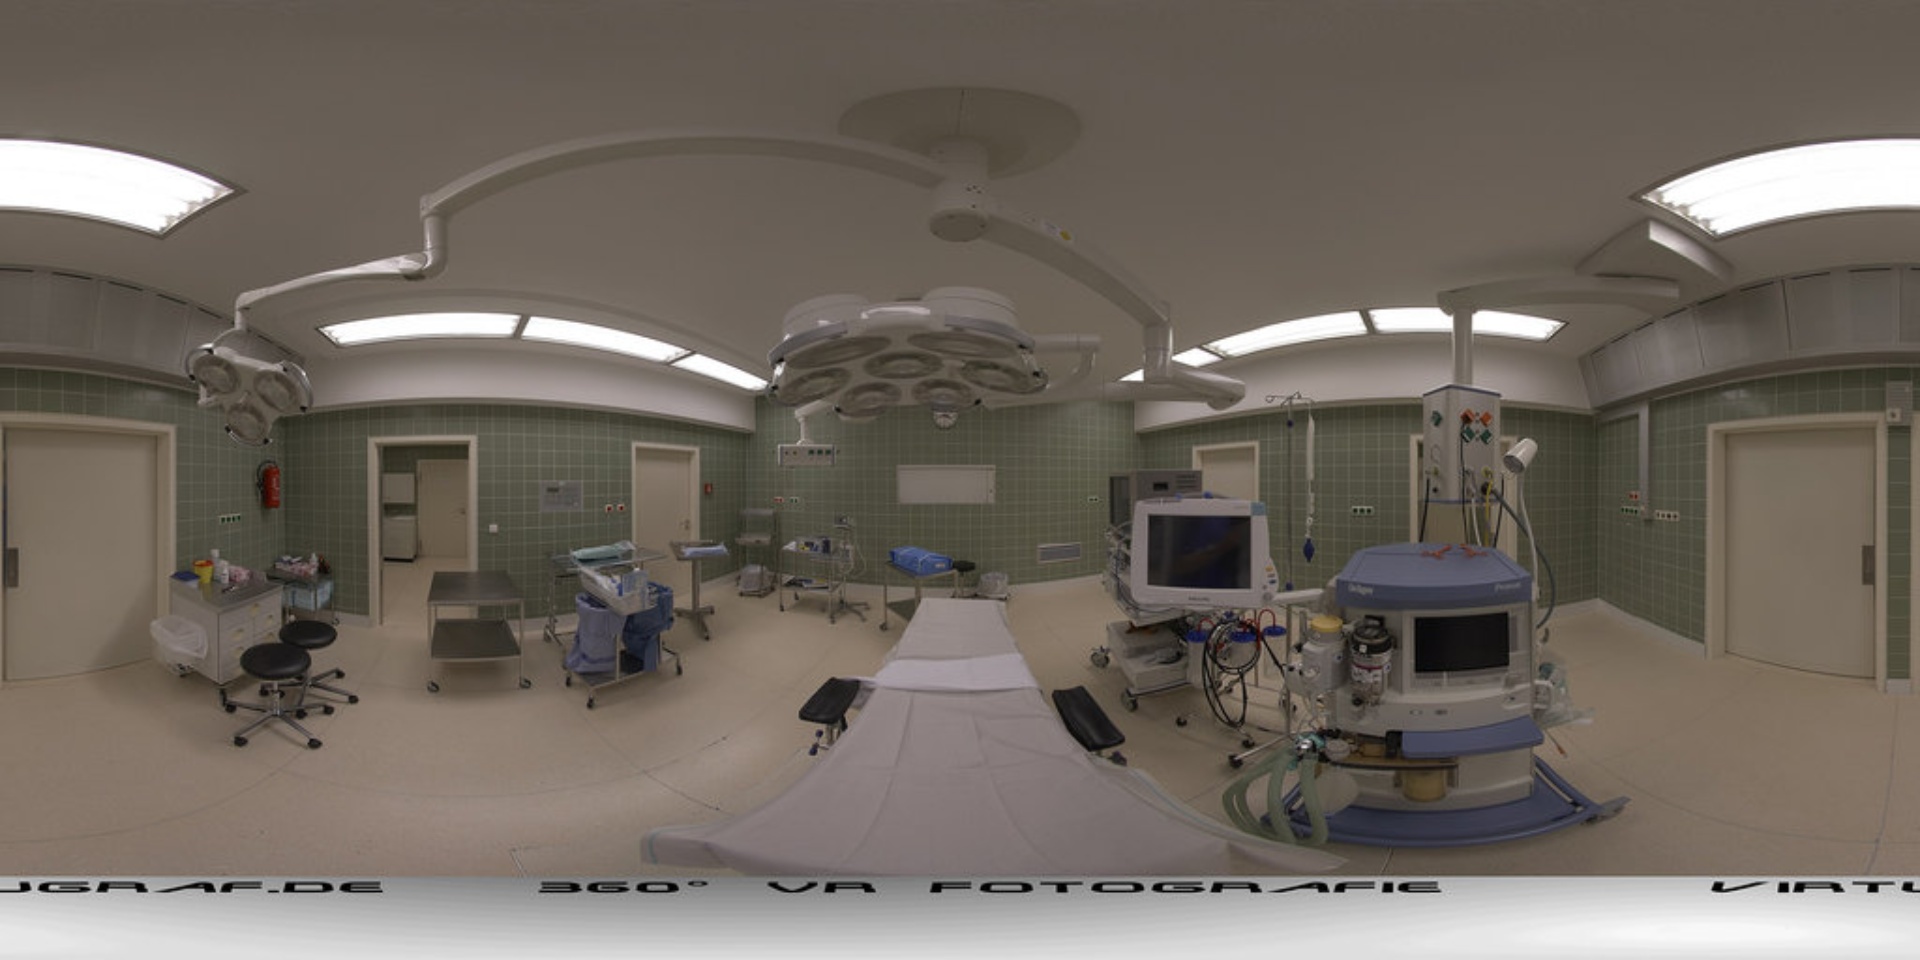
Referred object: the two black rolling stools near the door

Referred object: the white circular surgical lamp